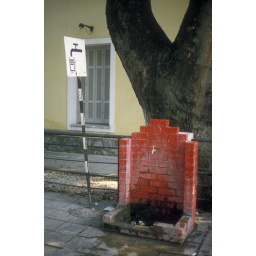
red water tap in train station, Edessa, Greece